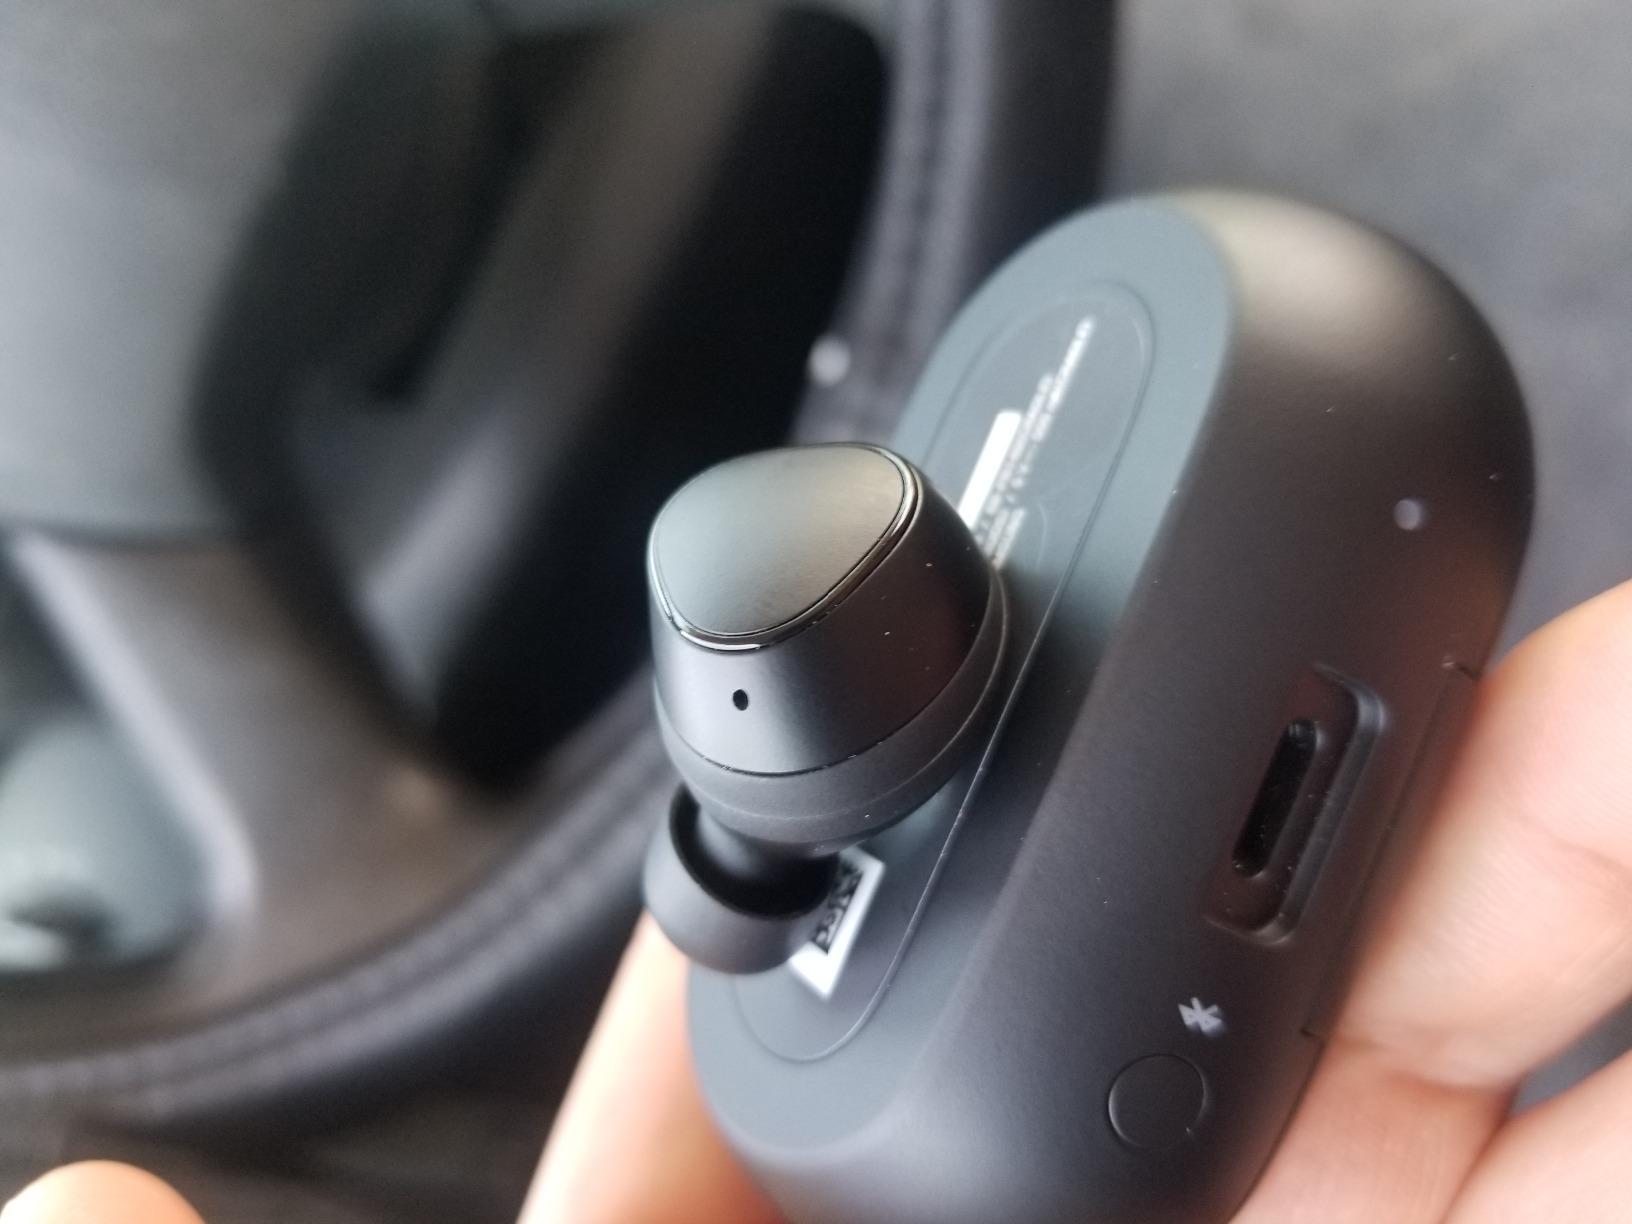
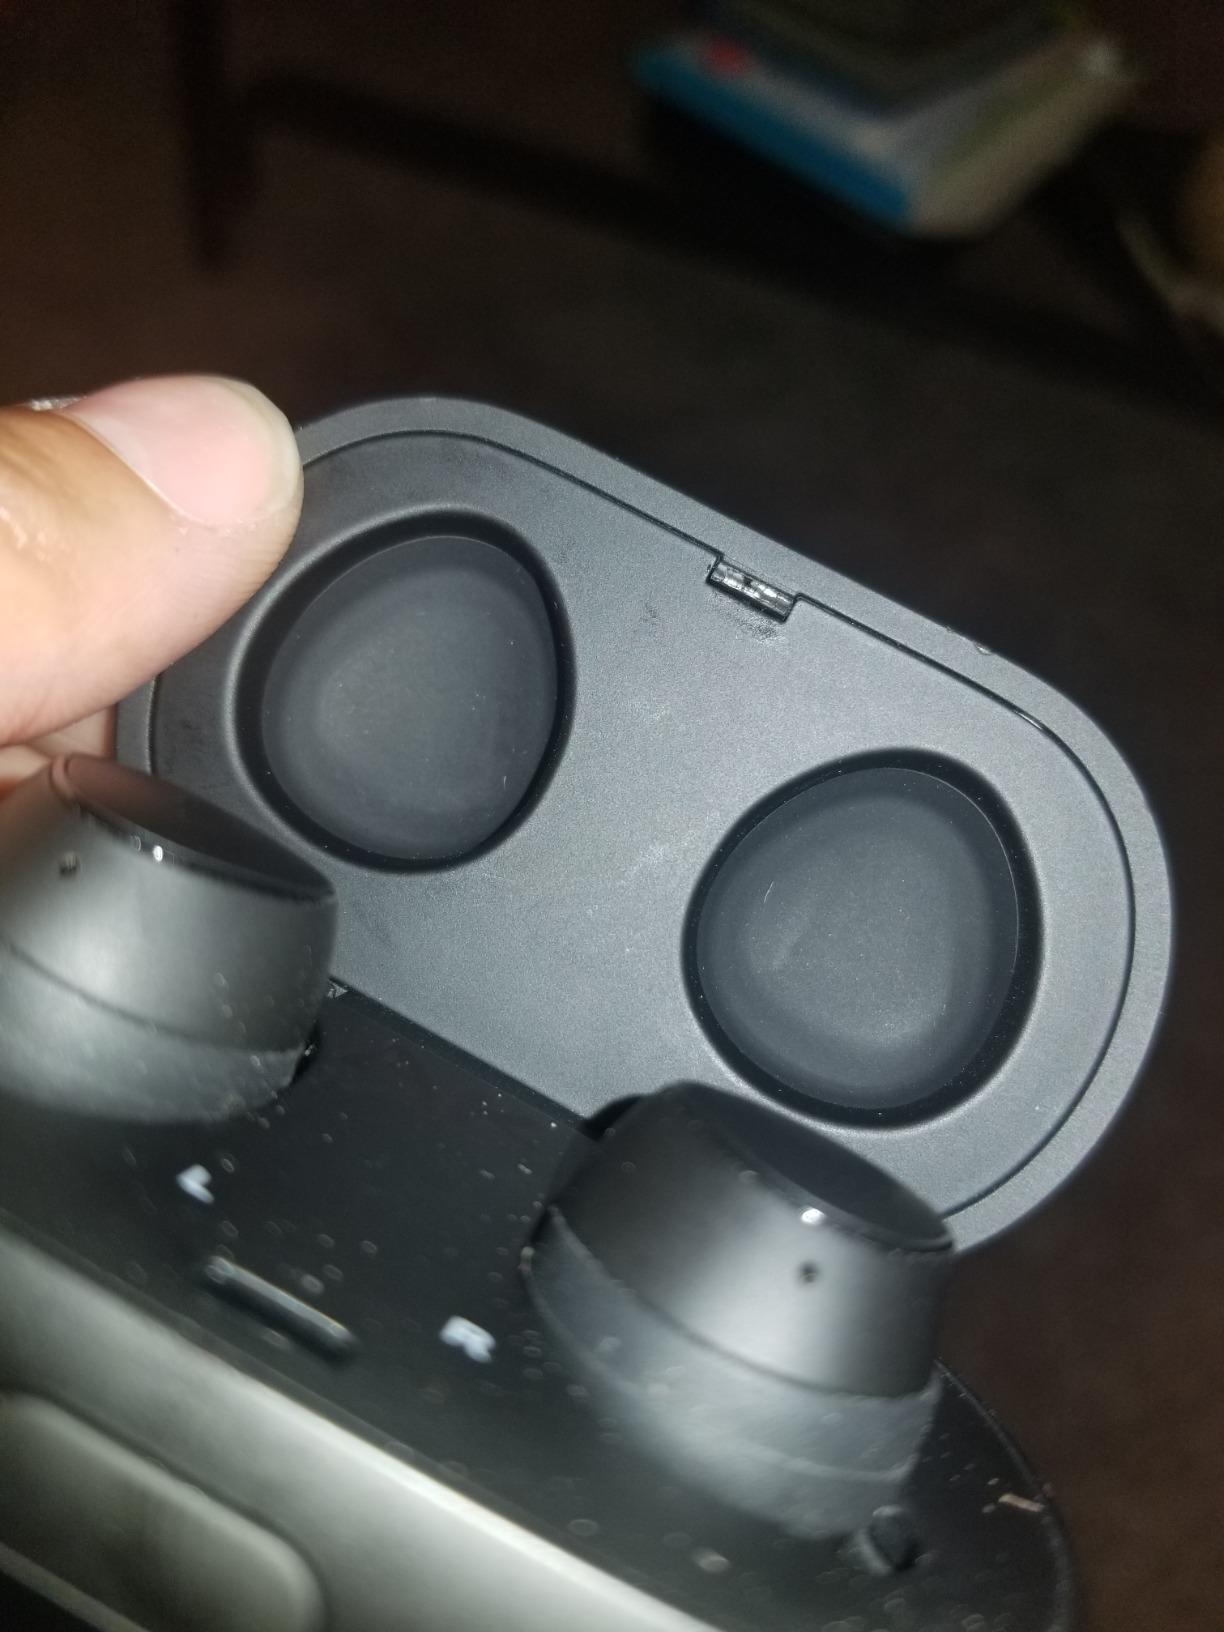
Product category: earbuds
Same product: yes